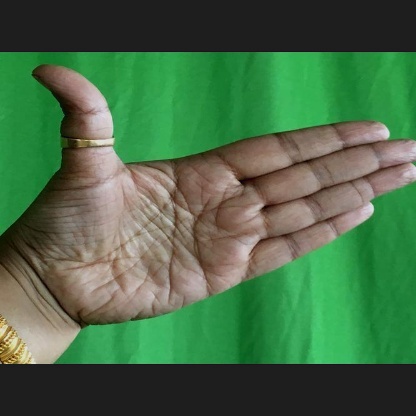
Mudra: Ardhachandran